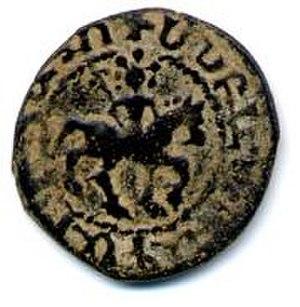
Smbat d'Arménie est un roi d'Arménie qui a régné de 1296 à 1298. Il était fils de Léon III, roi d'Arménie, et de Keran de Lampron, et appartenait à la famille des Héthoumides.